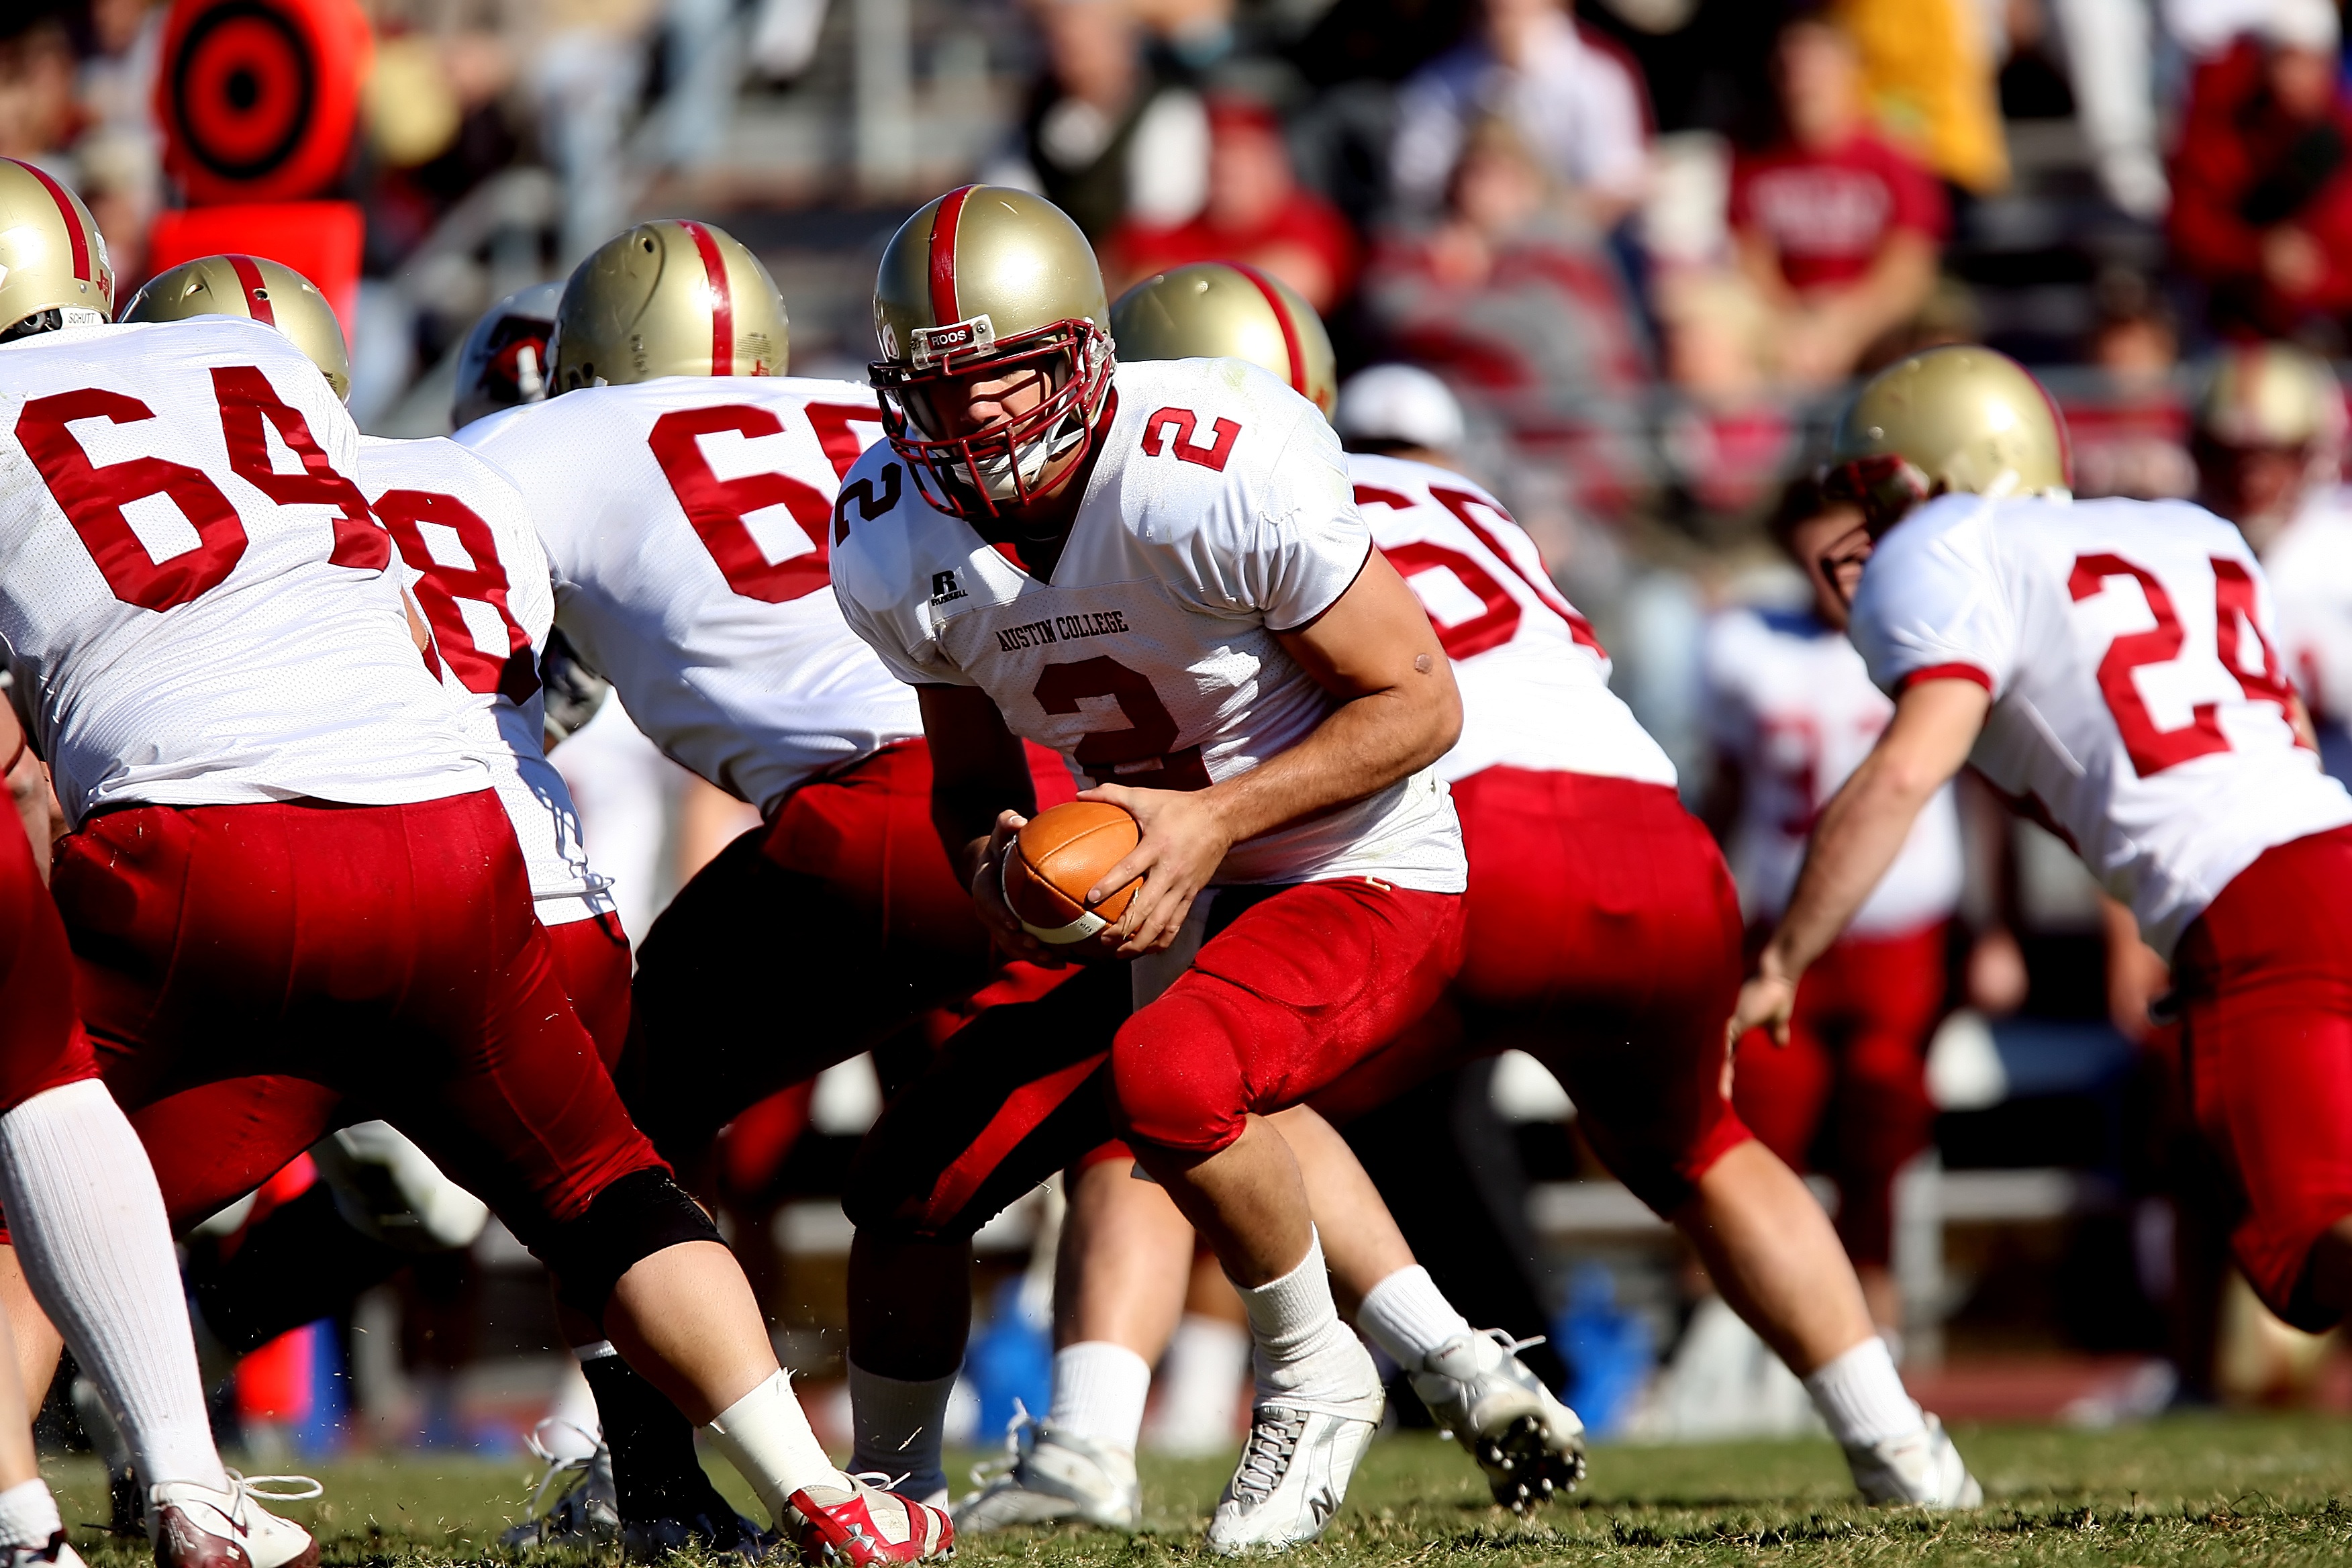
grass, sport, field, game, play, male, action, soccer, playing, football, stadium, player, competition, team, american football, sports, helmet, uniform, competitive, texas, athlete, tackle, scrimmage, football player, ball game, quarterback, team sport, american football field, american football team, canadian football, sport venue, gridiron football, rugby football, rugby league